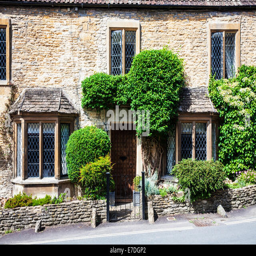
a pretty stone cottage in the village